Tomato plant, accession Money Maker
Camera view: bottom (45 deg); turntable rotation: 240 degrees
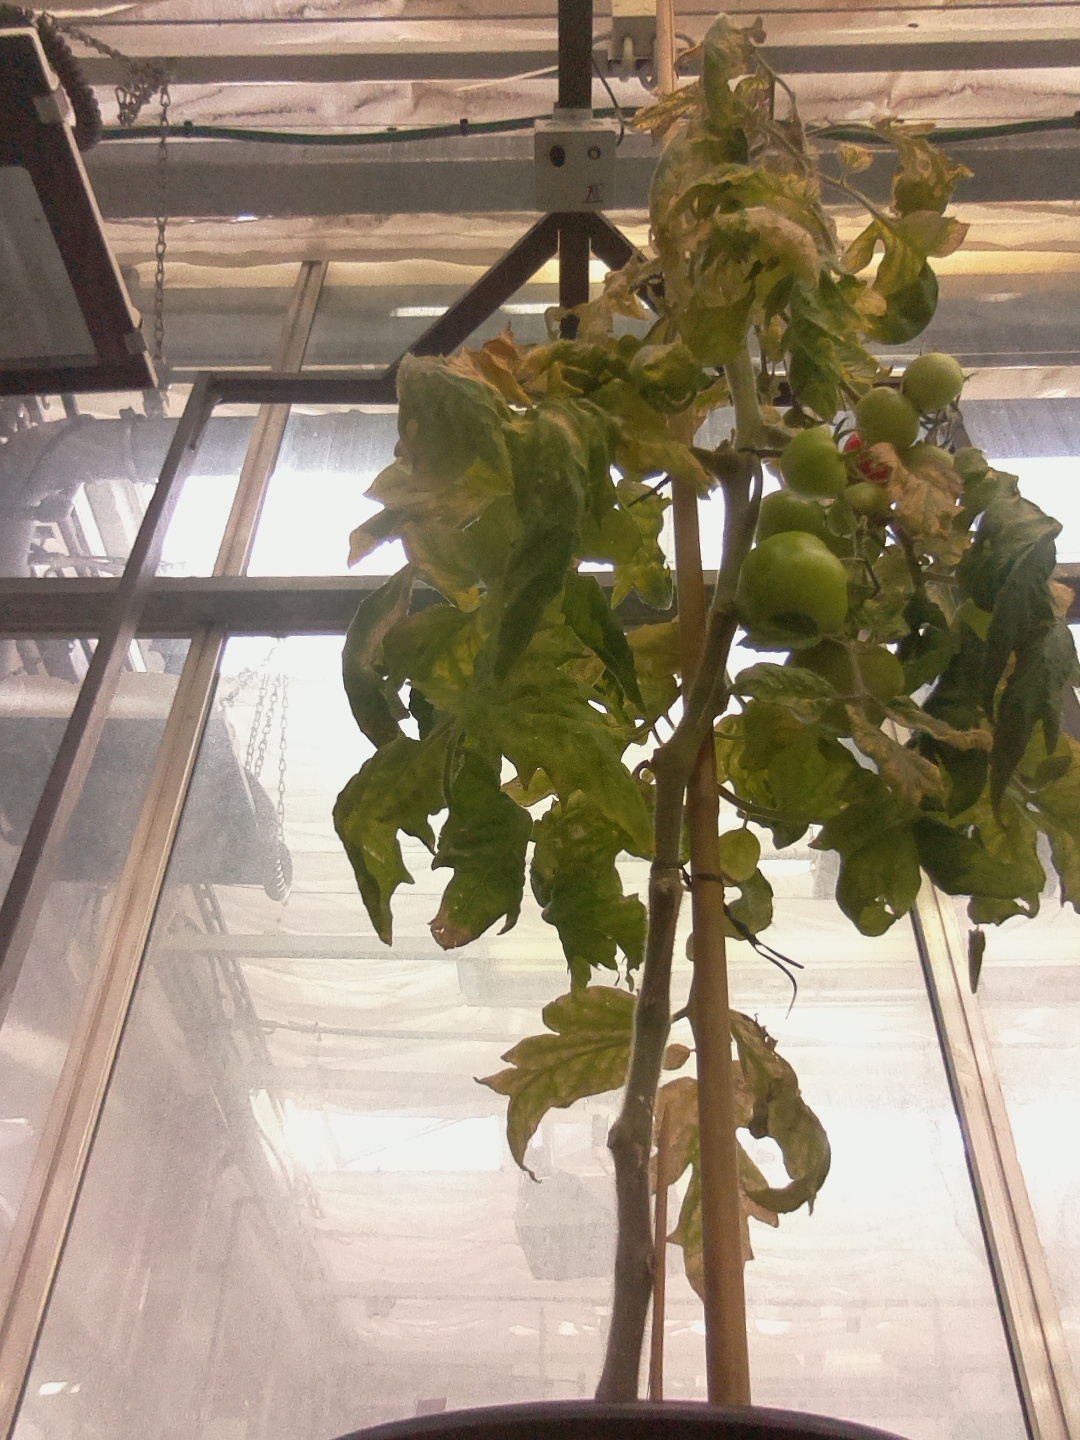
BBCH growth stage 81: 10%-20% of fruits show typical fully ripe color